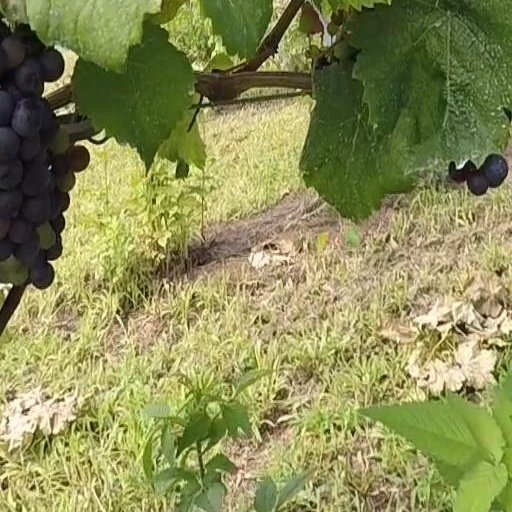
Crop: grape